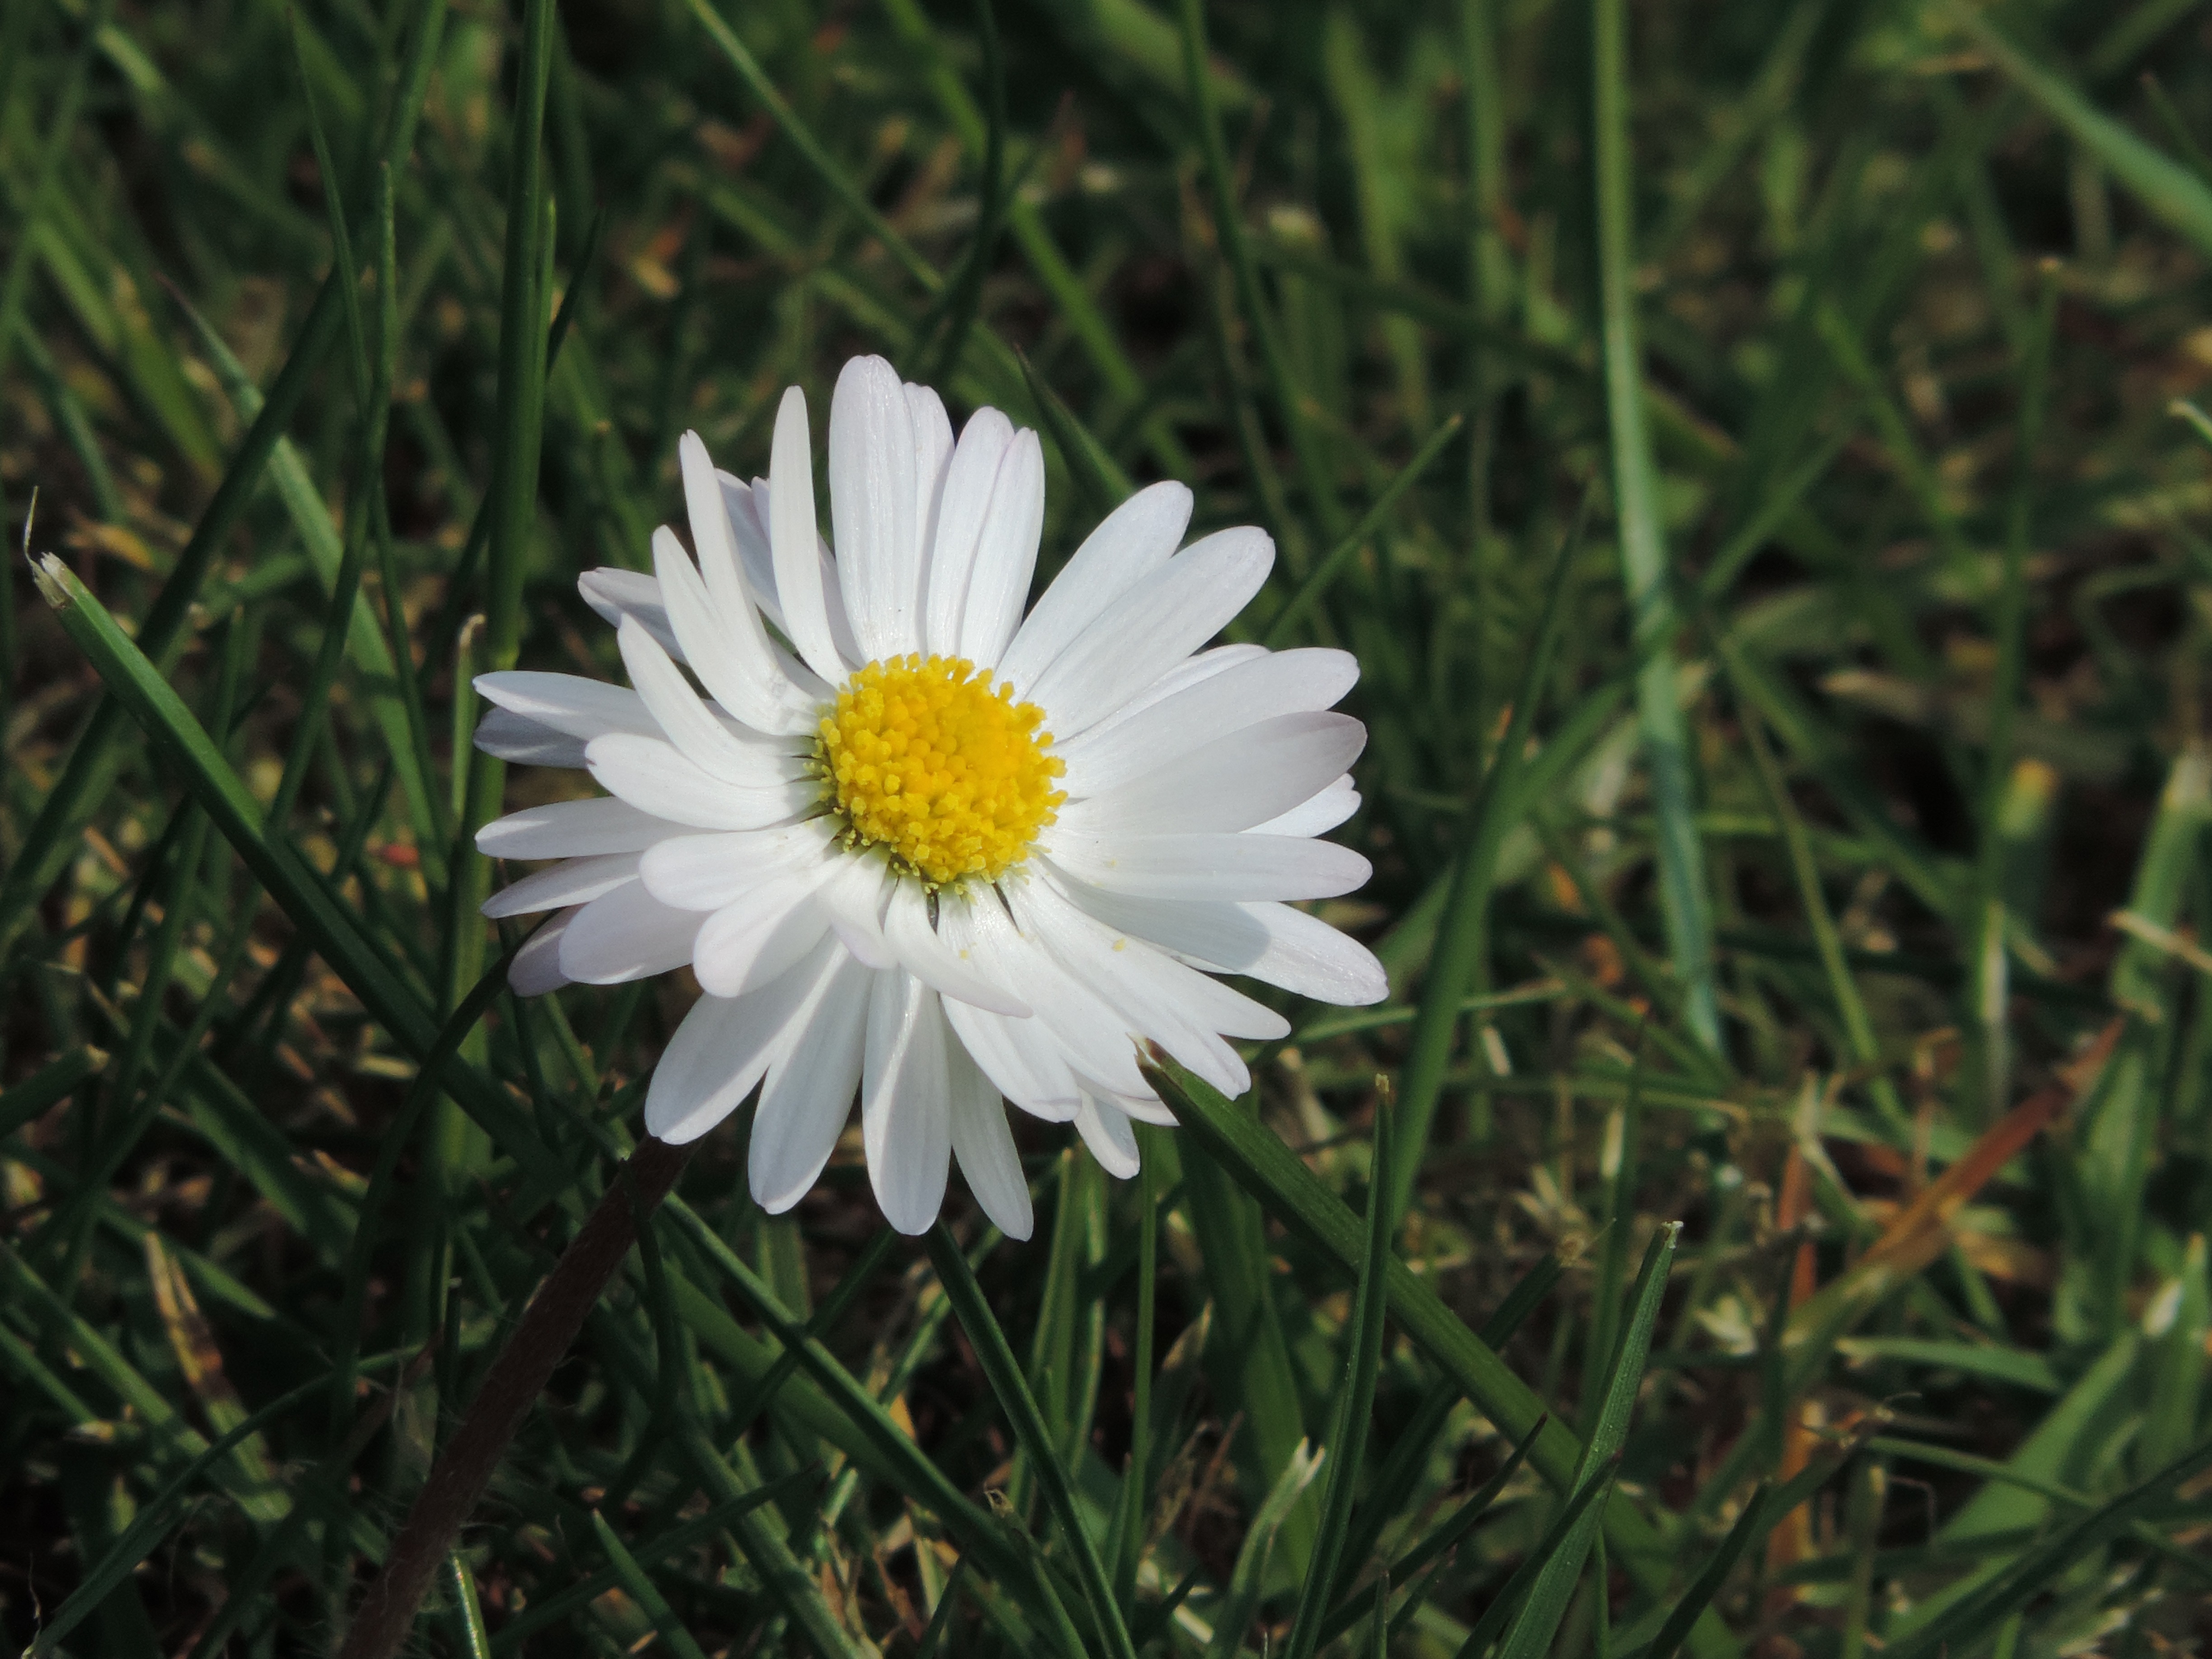
nature, grass, plant, field, meadow, flower, petal, daisy, green, botany, close, flora, wildflower, macro photography, flowering plant, daisy family, oxeye daisy, plant stem, land plant, chamaemelum nobile, marguerite daisy, goose bluehmchen